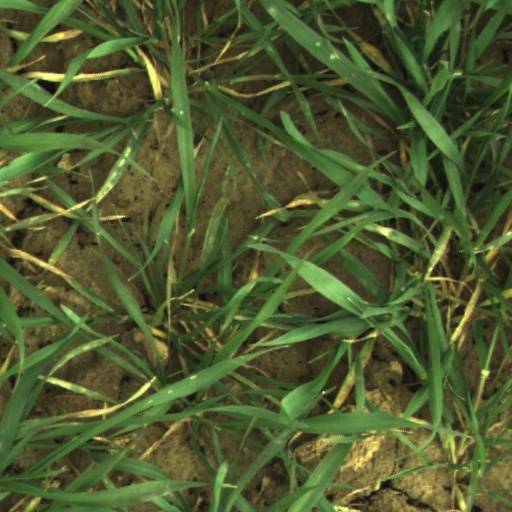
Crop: wheat